Low Row

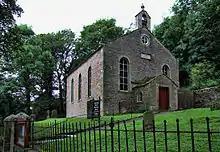
Low Row United Reformed Church, 2007

Philip, Lord Wharton, owned land in the area. On this stood a number of shooting lodges including one at Crackpot, near Keld, and one at Smarber, a small hamlet on the ridge to the west of Low Row. A Puritan sympathiser, in around 1690 Wharton converted part of the Smarber lodge into a chapel for ‘Protestant Dissenters’. He particularly had the needs of the local lead miners in mind.